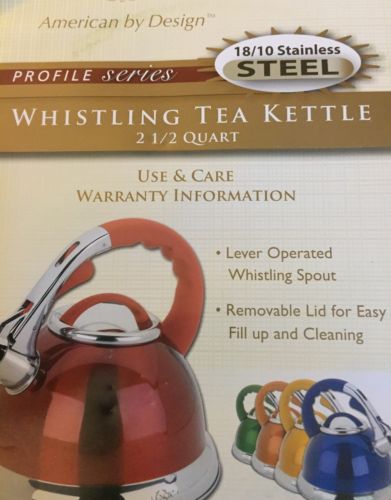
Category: kettle